Salome (Titian, Madrid)

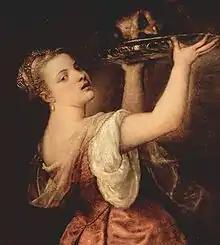
"Salomé"

The picture was painted about 1550. It was possibly once in the collection of Charles I of England, and later entered the collection of Charles II of Spain. Crowe and Cavalcaselle called it "evidently [the] work of an imitator". Charles Ricketts ascribed to the later 1560s supposed retouches by Titian upon the "Salome" of the Prado, which he considered "otherwise a poor studio variant" of the "Lavinia with the Charger", painted in the 1550s. Walter Gronau, with others, have thought it an original work by Titian.